Vilaiyattu Pillai

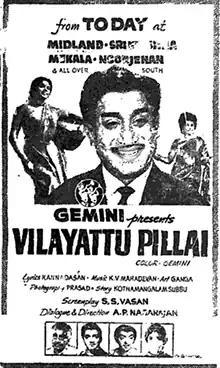
Theatrical release poster

Vilaiyattu Pillai is a 1970 Indian Tamil-language film, directed by A. P. Nagarajan and produced by Gemini Studios. The film stars Sivaji Ganesan, Padmini and Kanchana. It deals with the romance between a woman who raises a bull and a man who sets out to tame it.